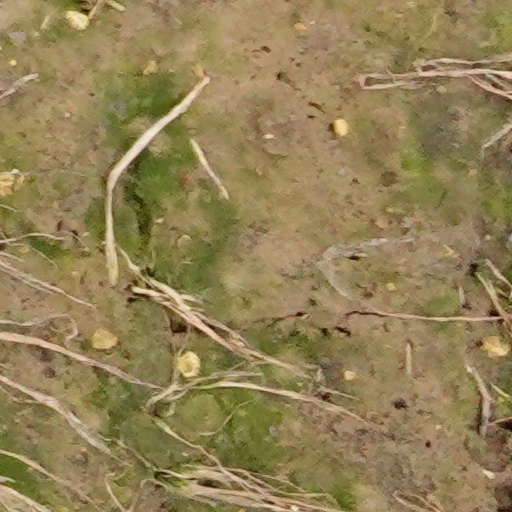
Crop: wheat